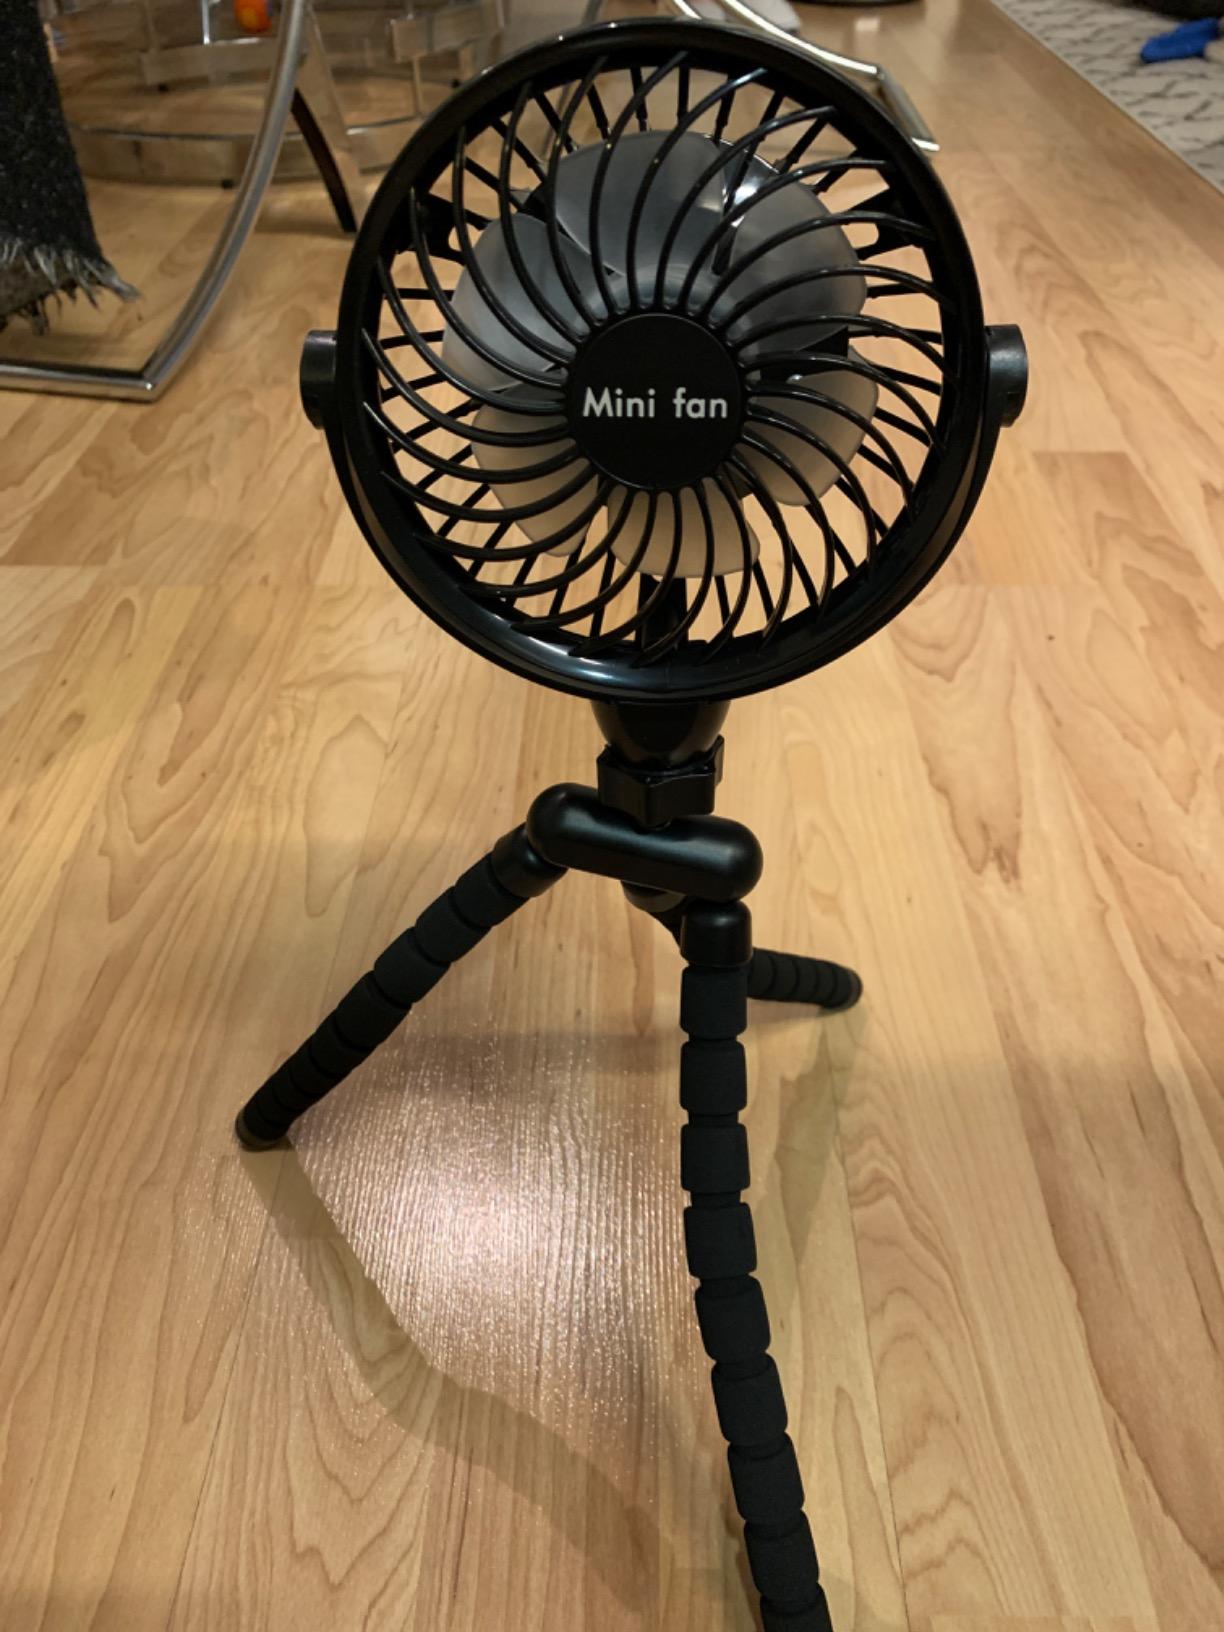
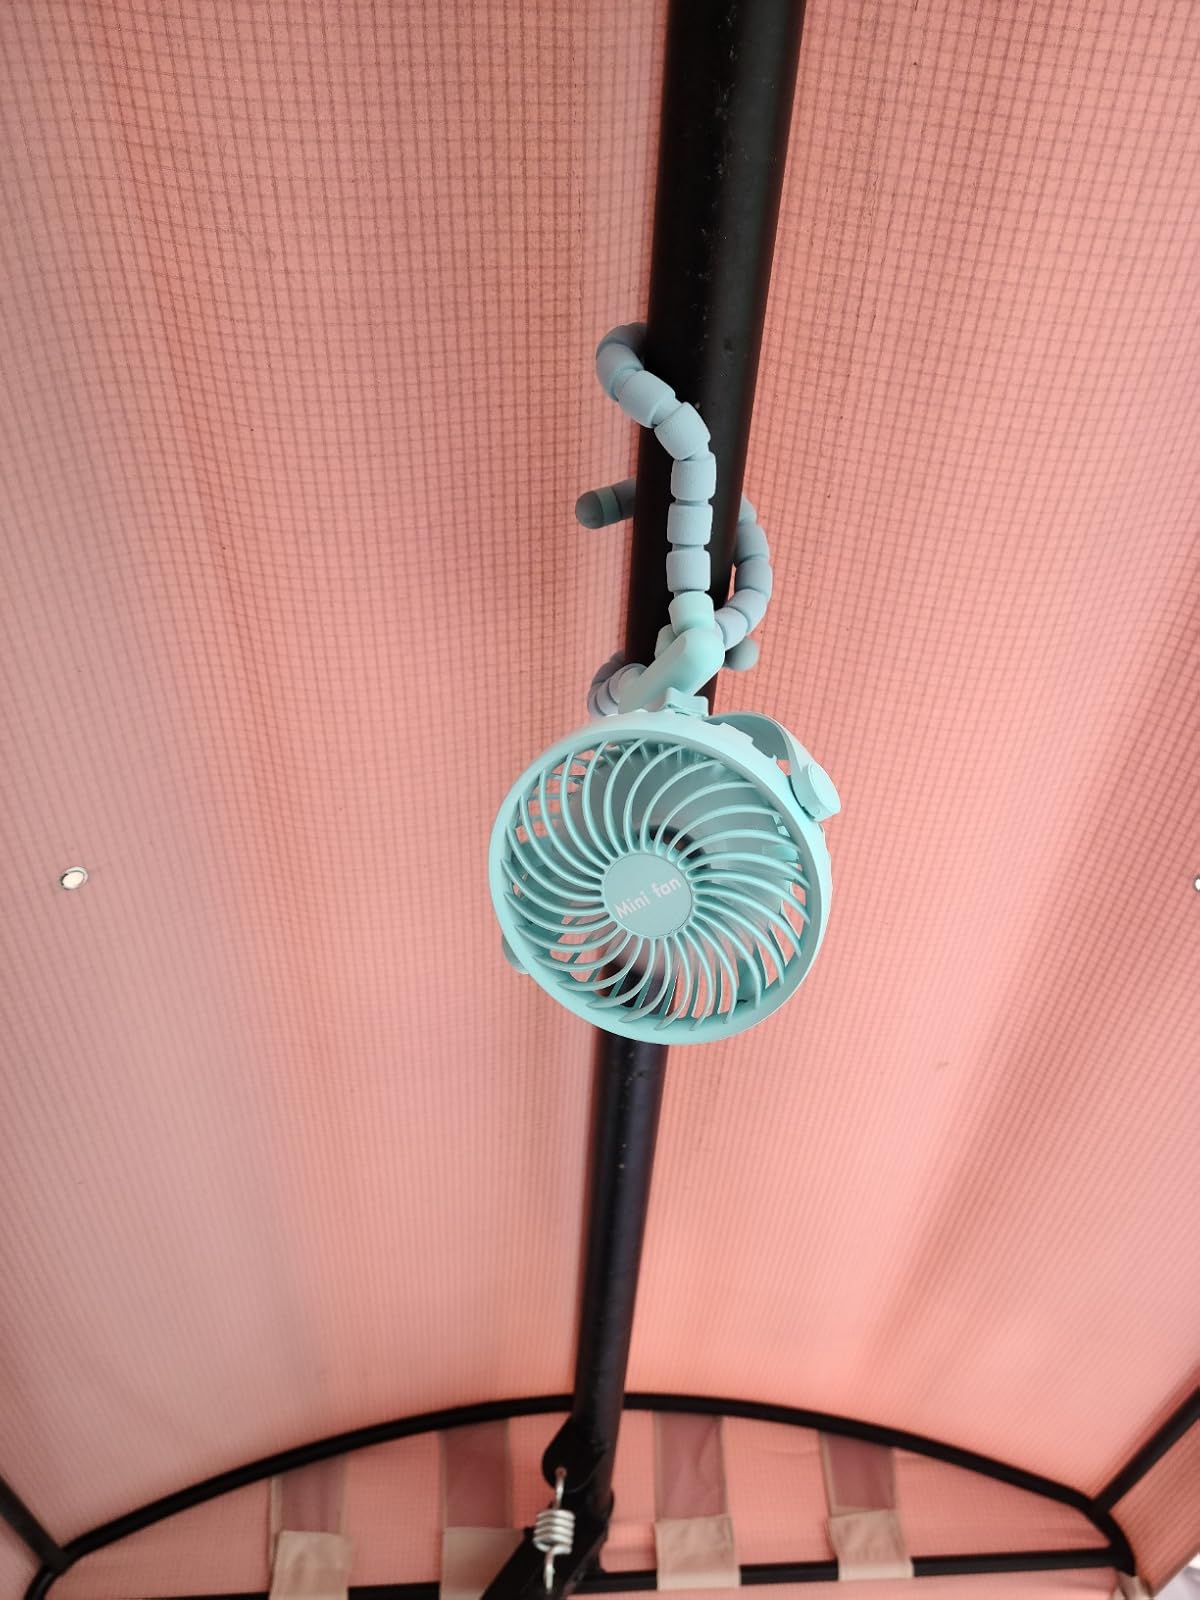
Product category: fan
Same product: no